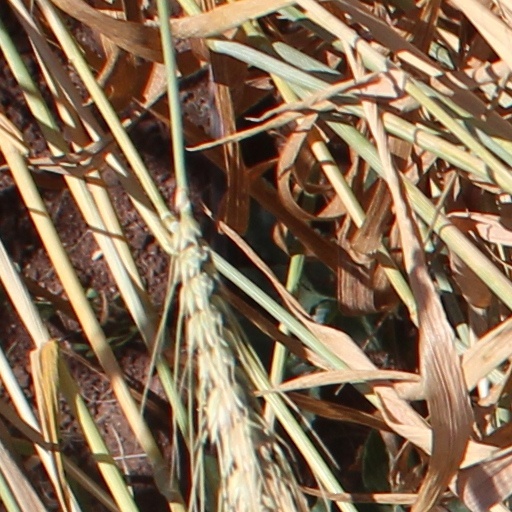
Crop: wheat